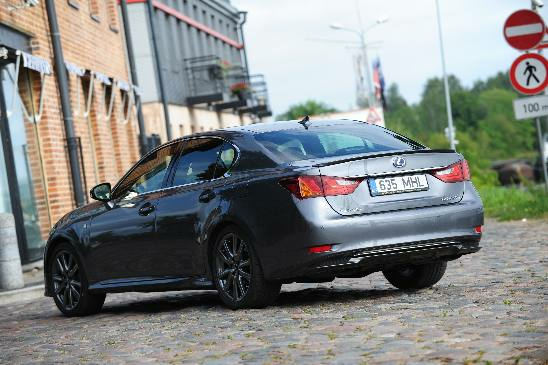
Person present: No